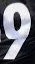
Number: 9